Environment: real
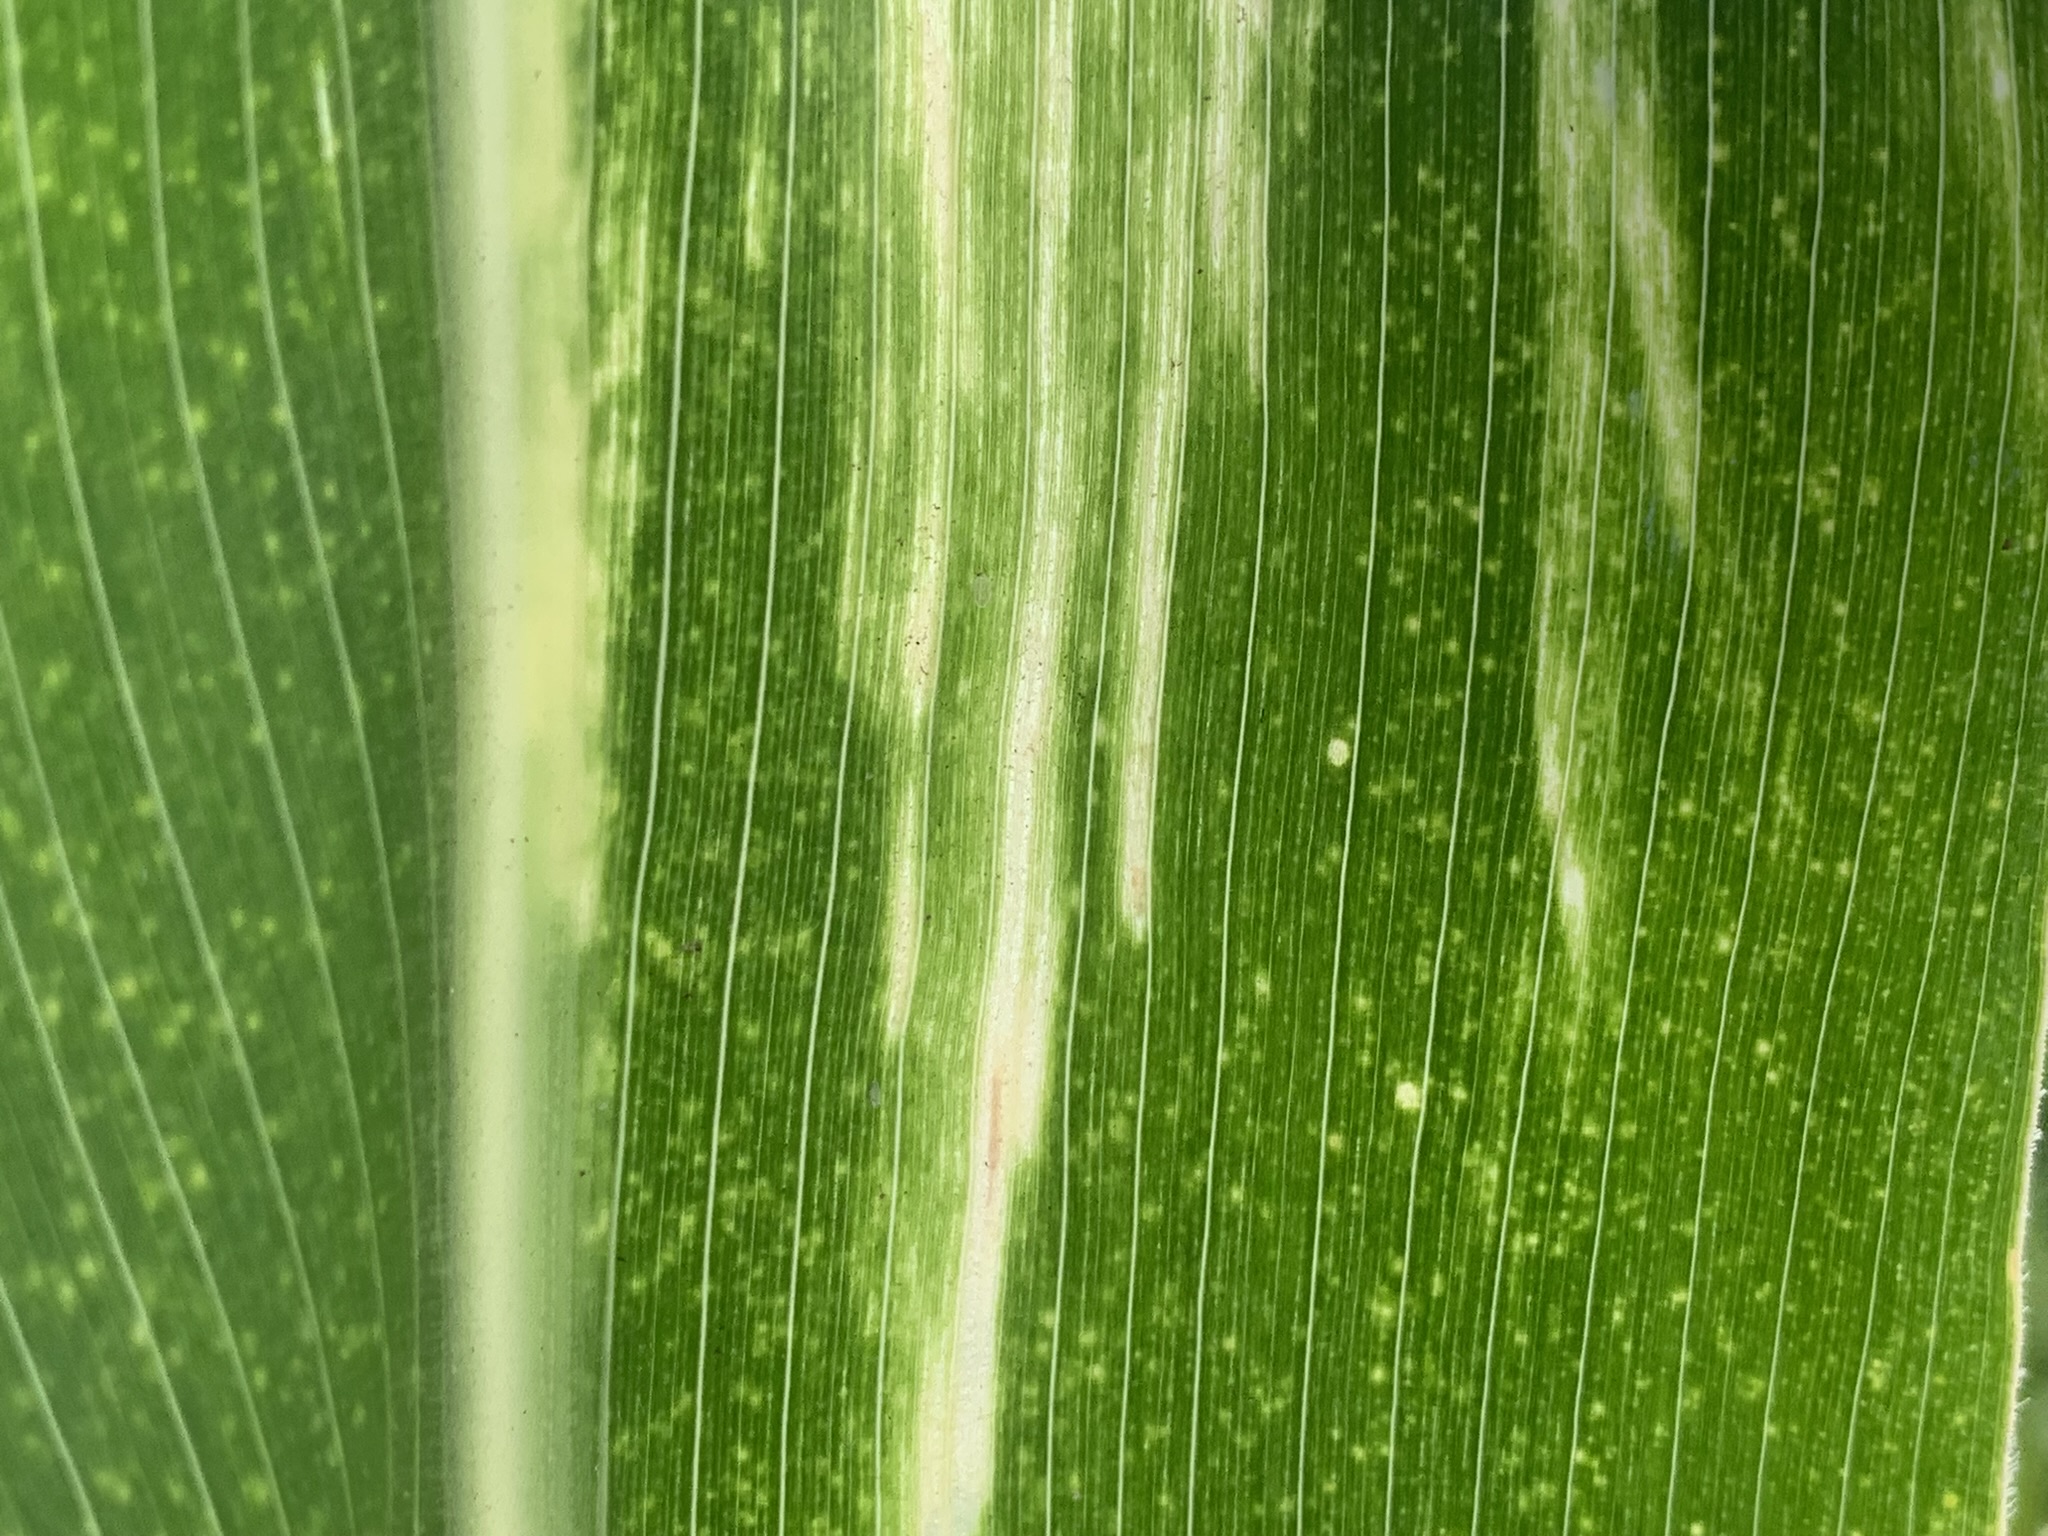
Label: lethal_necrosis